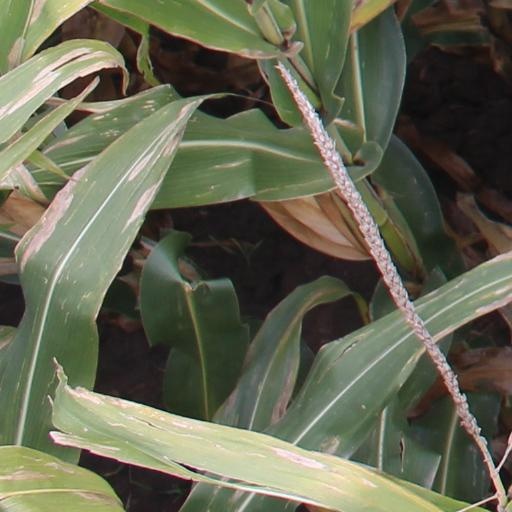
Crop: maize; corn